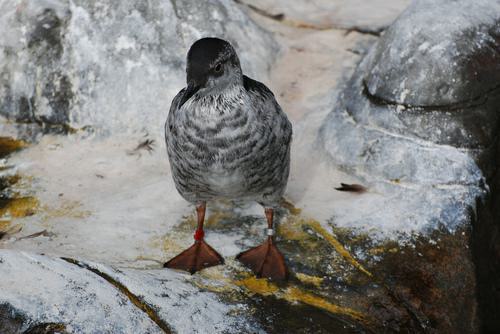
A photo of a pigeon guillemot